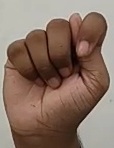
ASL sign: T